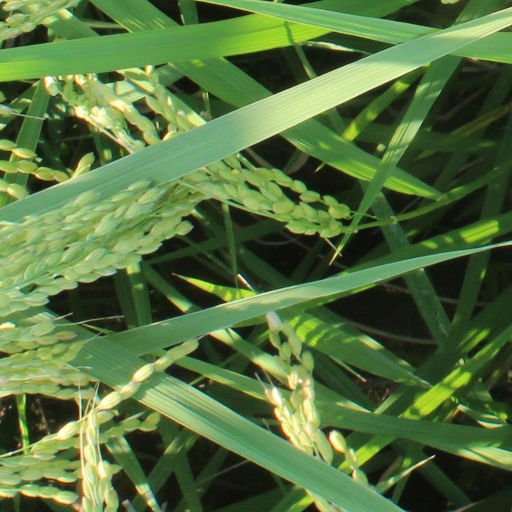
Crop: rice